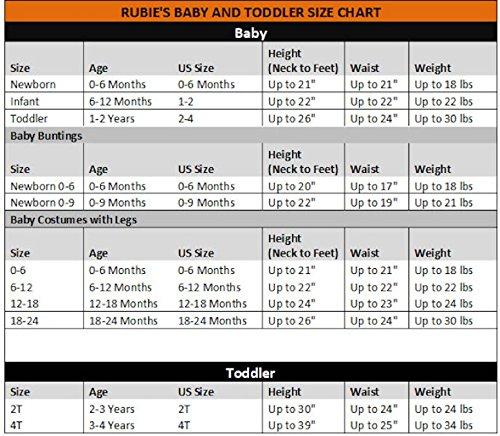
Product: Rubie's Marvel Super Hero Adventures Toddler Muscle Chest Costume
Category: Clothing, Shoes & Jewelry | Costumes & Accessories | Kids & Baby | Baby | Baby Boys
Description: GROUPS/FAMILIES: combine with child, adult, and pet sized Marvel costumes by Rubies; available in of your favorite characters.
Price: $36.99